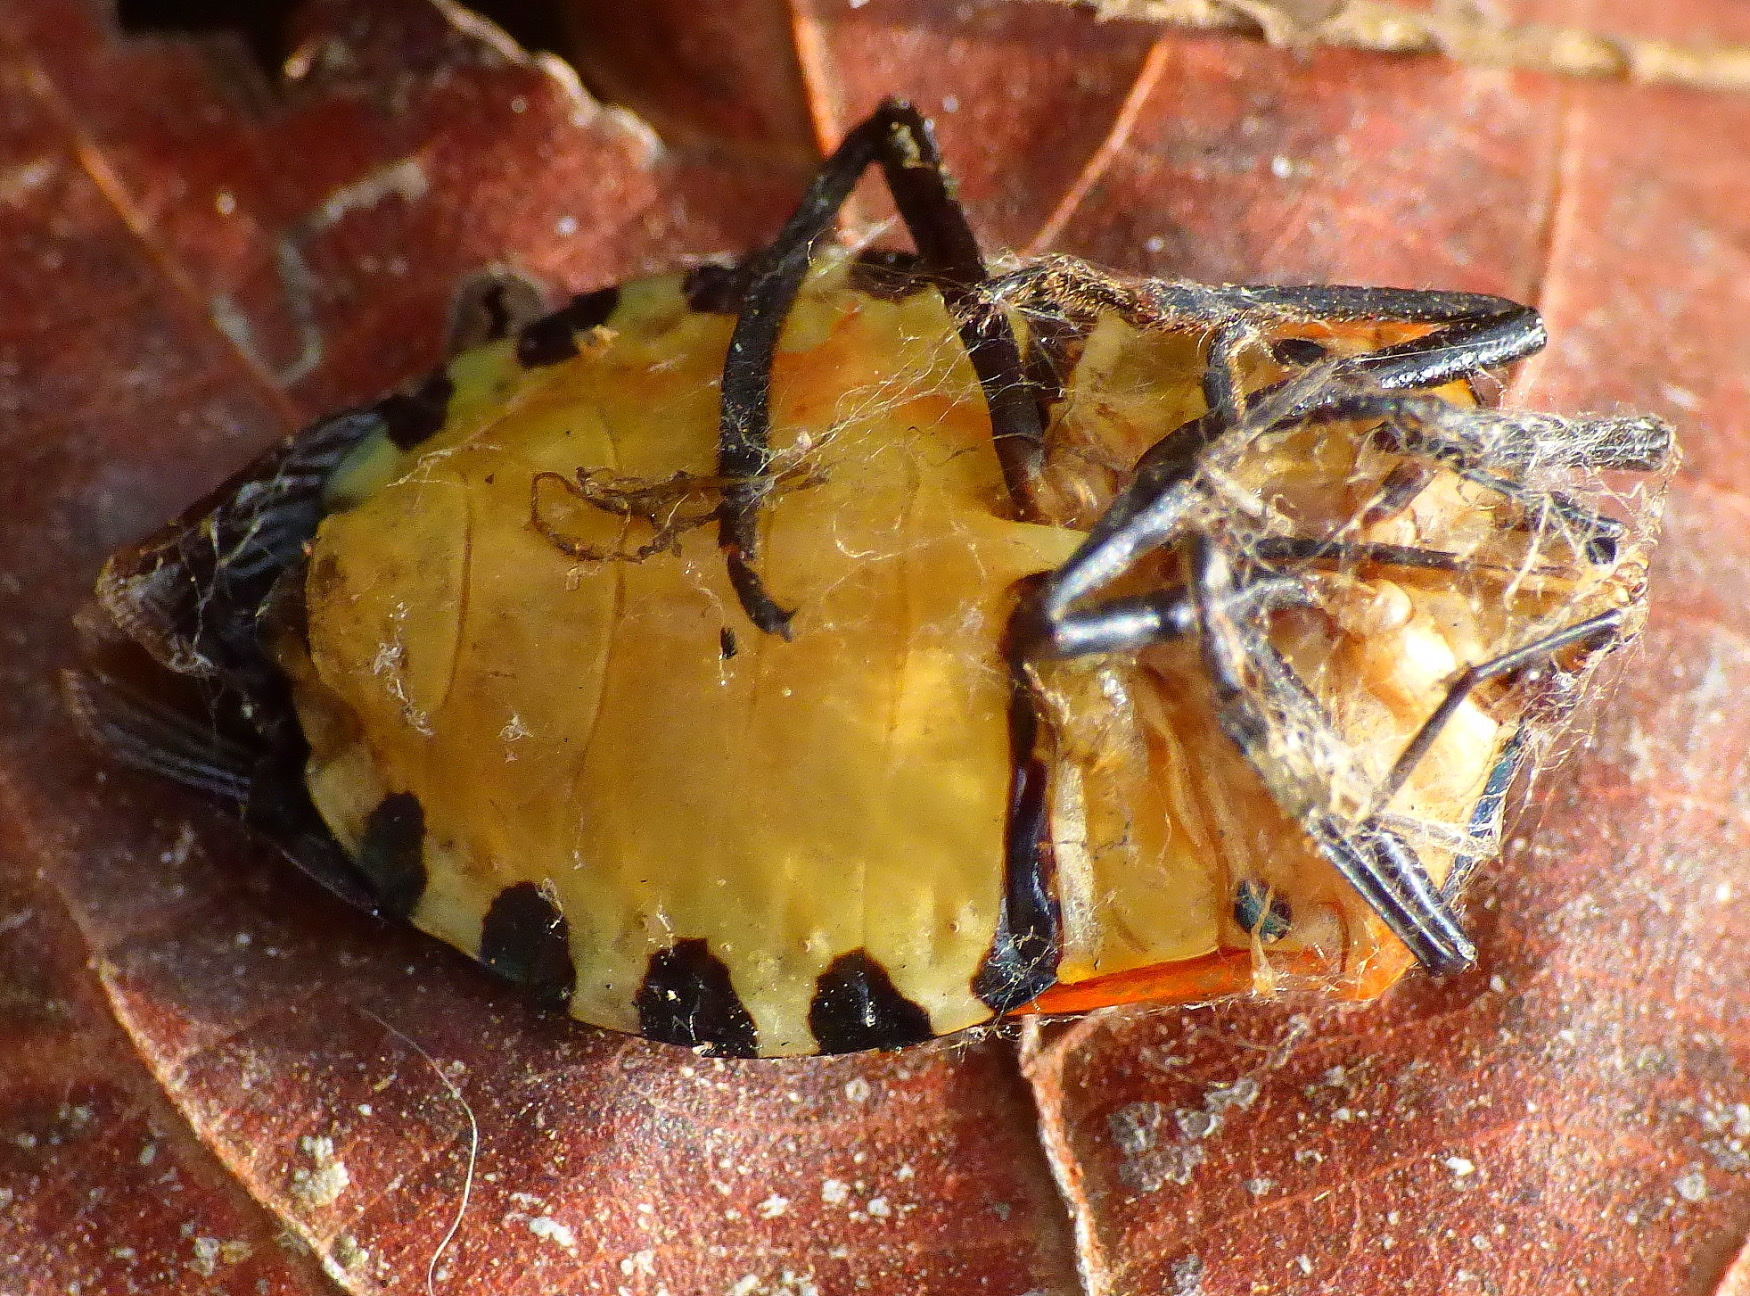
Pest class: stink_bug